Answer in natural language. Consider the 3D positions of the objects in the scene and not just the 2D positions in the image. Is the centerpoint of  abstract painting in a black frame at a higher height than dark grey lshaped countertop? Choose between the following options: no or yes
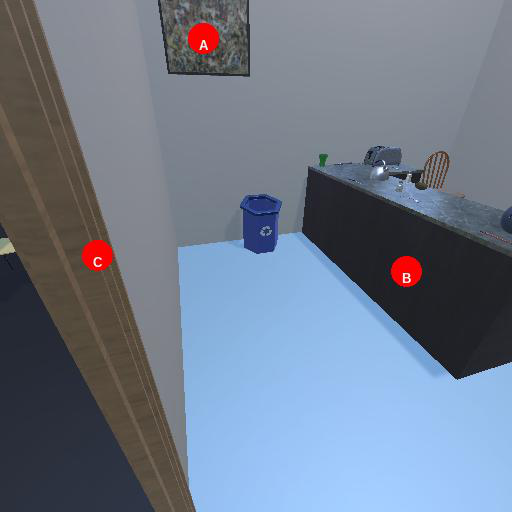
<answer>yes</answer>